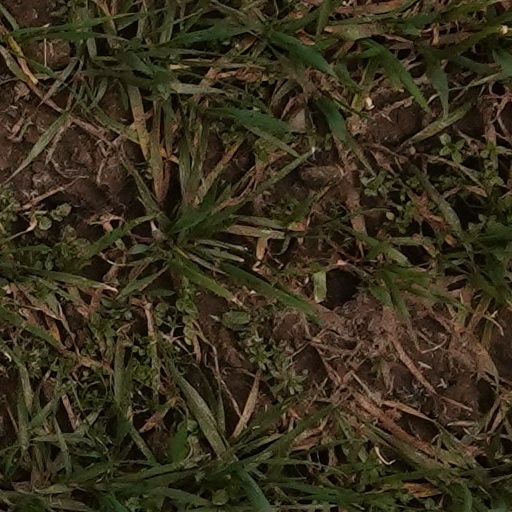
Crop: wheat